White Buses

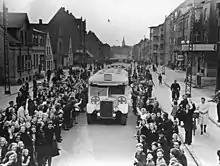
A White Bus passes through Odense, Denmark, 17 April 1945

The mission became known for its buses, which, with the exception of the Red Cross emblem on their sides, were painted entirely white so that they would not be mistaken for military vehicles. In total it included 308 personnel (about 20 medics and the rest volunteer soldiers), 36 hospital buses, 19 trucks, seven passenger cars, seven motorcycles, a tow truck, a field kitchen, and full supplies for the entire trip, including food and gasoline, none of which was permitted to be obtained in Germany. A count of 21,000 people rescued included 8,000 Danes and Norwegians, 5,911 Poles, 2,629 French, 1,615 Jews, and 1,124 Germans.